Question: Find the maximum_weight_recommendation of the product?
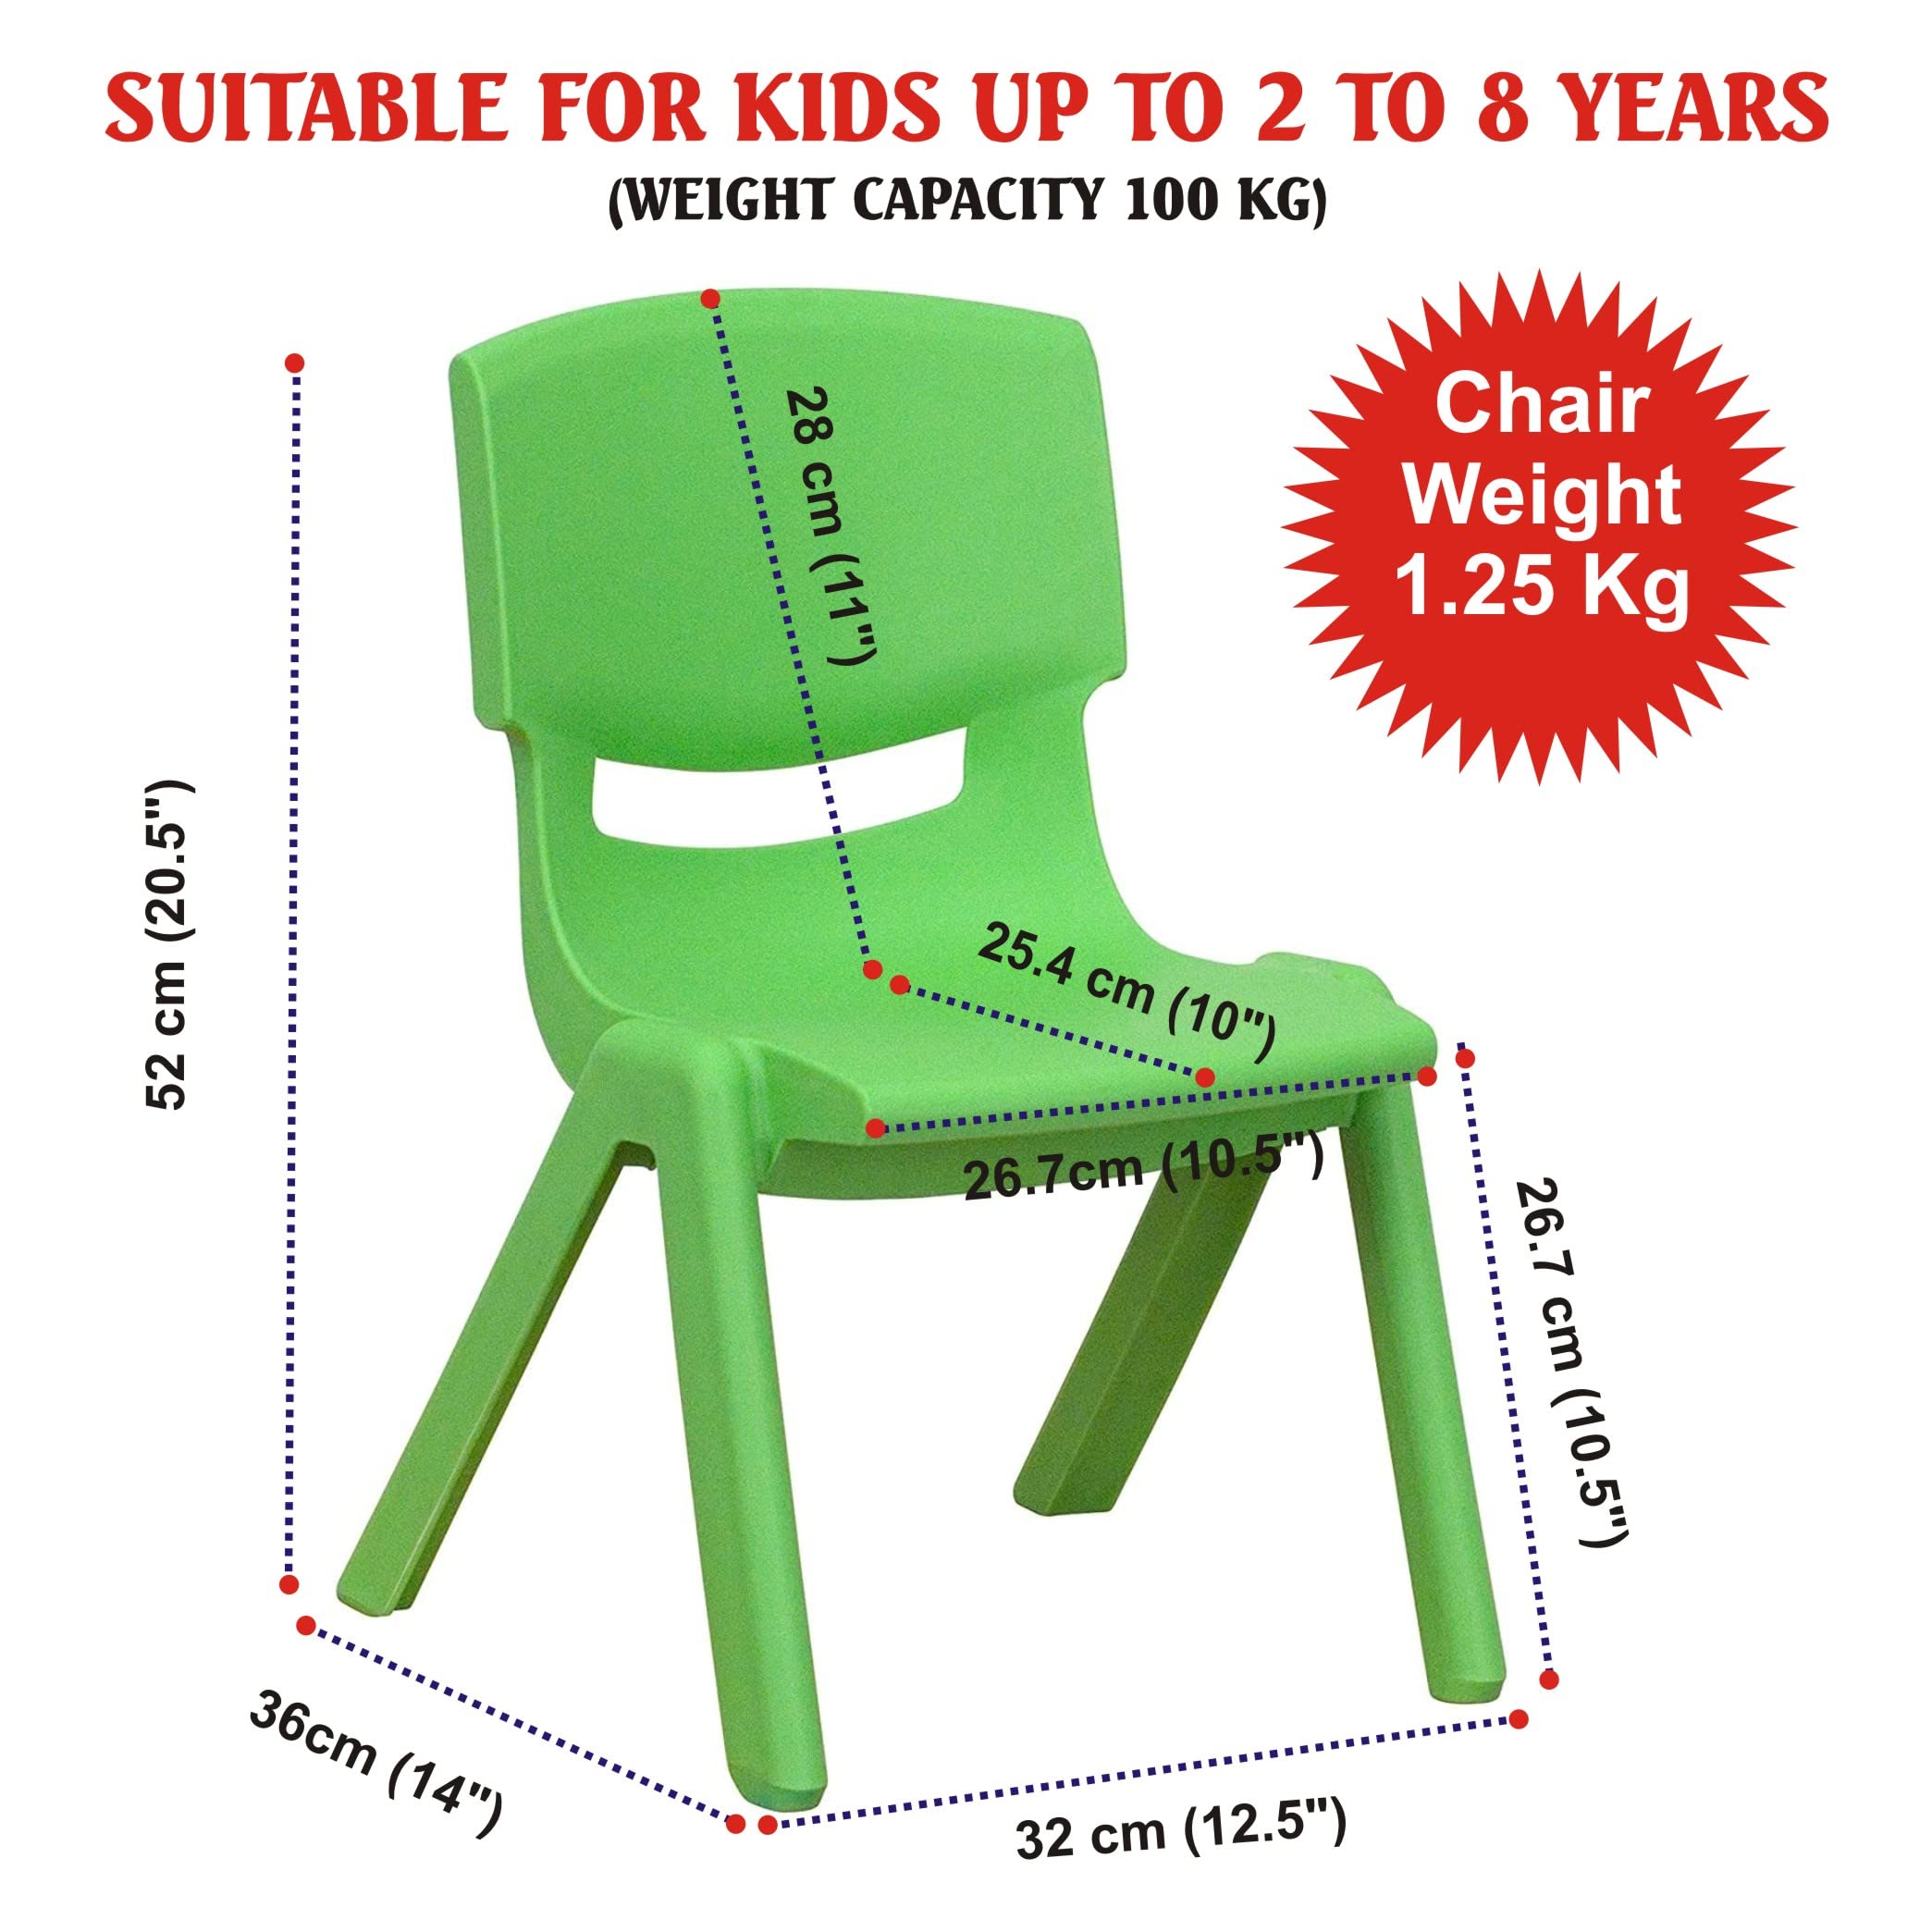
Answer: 100 kilogram